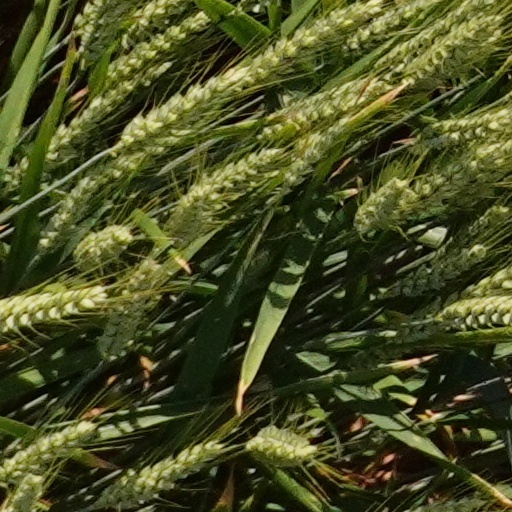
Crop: wheat